Buffalo Bill

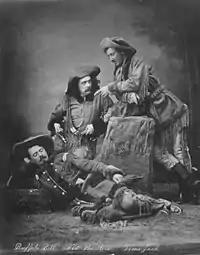
"Scouts of the Prairie"

The Buffalo Bill and Pawnee Bill Film Company, based in New York City, produced a three-reel motion picture in 1912 titled "The Life of Buffalo Bill". Cody himself appears in scenes that bookend the short film, a series of adventures presented in flashback as Buffalo Bill's dreams. The film had two other directors before it was successfully completed by John B. O'Brien. The film is in the collection of the Library of Congress.